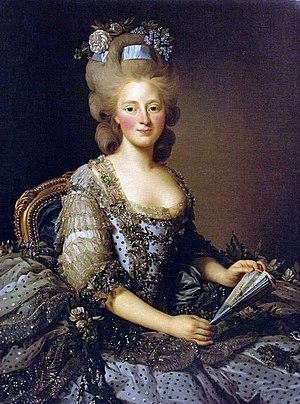
L'archiduchesse Marie-Amélie d'Autriche, duchesse de Parme, fille de l'empereur du Saint-Empire François Ier et de l'impératrice Marie-Thérèse.
Marie-Amélie de Habsbourg-Lorraine, archiduchesse d'Autriche et princesse de Bohême et de Hongrie, est l'épouse de Ferdinand Iᵉʳ, duc de Parme et de Plaisance et Guastalla.
Ferdinand de Bourbon, né à Parme le 20 janvier 1751 mort à Fontevivo le 9 octobre 1802, fut duc de Parme, de Plaisance et de Guastalla sous le nom de Ferdinand Iᵉʳ de 1765 à 1802.